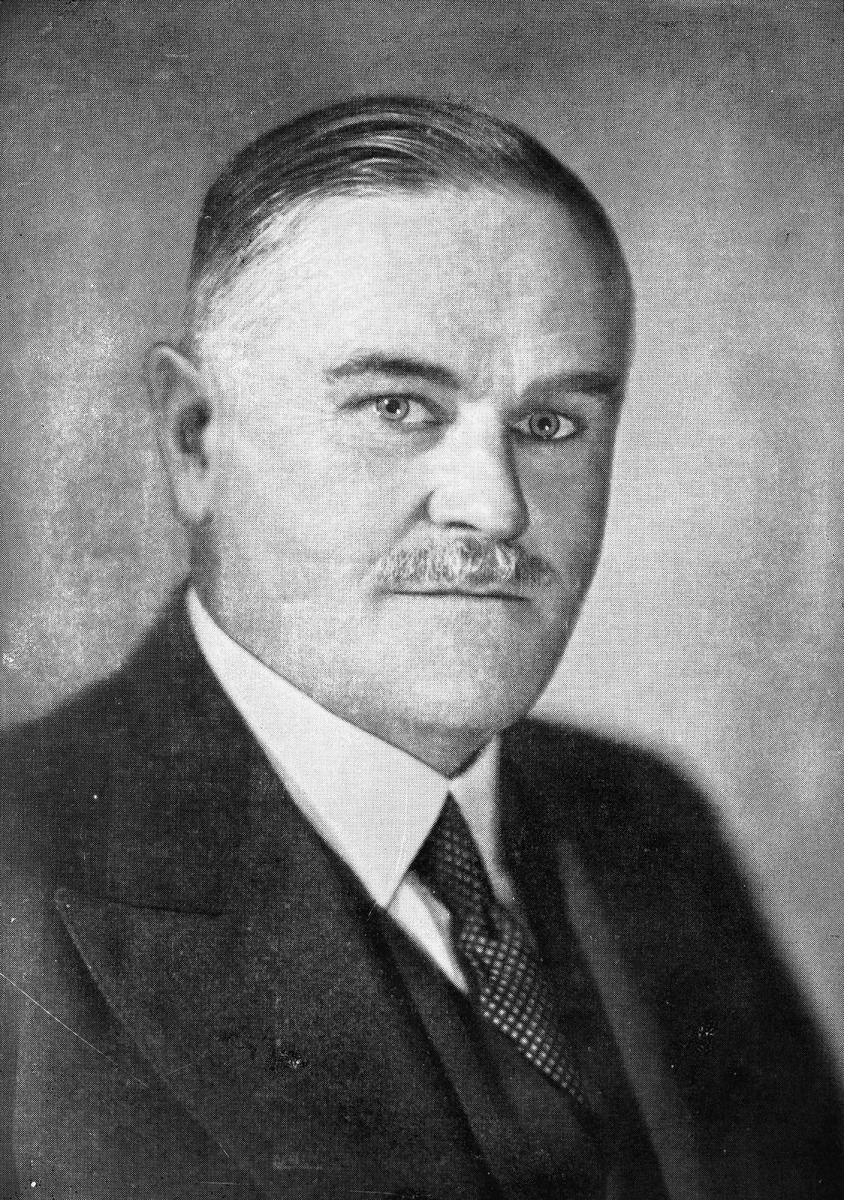
Professori Juho Jännes, Maaseudun Tulevaisuuden johtokunnan puheenjohtaja vuodesta 1926.
Professor Juho Jännes, the chairman of the board of directors of Maaseudun Tulevaisuus from 1926.
sisällön kuvaus: Professori Juho Jännes oli sanomalehti Maaseudun Tulevaisuuden johtokunnan jäsen 1923 - 1925, johtokunnan puheenjohtaja vuodesta 1926. Maataloustuottajain Keskusliiton työvaliokunta toimi myös Maaseudun Tulevaisuuden johtokuntana. Vuonna 1935 MTK:n johtokunnasta tuli myös Maaseudun Tulevaisuuden johtokunta. Kohopainossa tehty vedos kuvalaatasta. content description: Professor Juho Jännes, a member of the board of directors of Maaseudun Tulevaisuus 1923 - 1925, the chairman of the board of directors of Maaseudun Tulevaisuus from 1926. A print made by letterpress printing from a metal printing plate.
Vuosi: 1900
Paikka: , Suomi, Suomi
Aiheet: Jännes, Juho; MTK; Maataloustuottajain Keskusliitto; Sanomalehti Maaseudun Tulevaisuus; painaminen; kemigrafia; painolaatat; kuvalaatat; autotypiat; rasterilaatat; kuvanvalmistus; painokuvat; painolaatta; kuvalaatta; graafinen ala; graafinen teollisuus; kirjapainoala; kirjapainotaito; kirjapainotekniikka; kohopaino; painomenetelmät; painotekniikka; painotuotteet; sanomalehdet; valokuvat; yksin; kasvokuva; henkilöt; The Central Union of Agricultural Producers and Forest Owners in FinlandMaaseudun Tulevaisuus newspaper; printing; relief printing; typographic printing; letterpress printing; chemigraphy; metal printing plates; engravings; engraved plates; photoengravings; etchings; photo-etched plates; cuts; blocks; halftones; illustration technology; newspaper illustrations; images; prints; impressions; photograps; persons